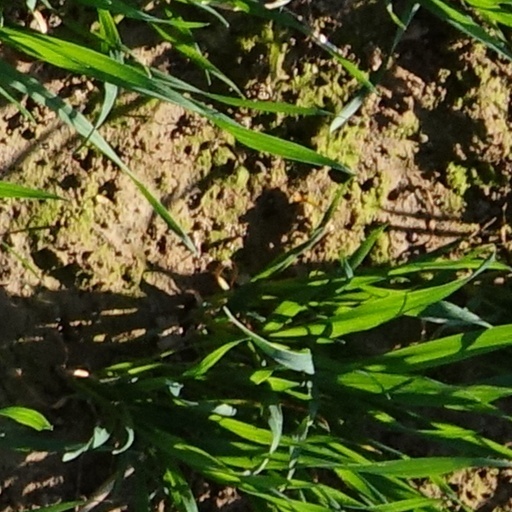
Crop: wheat